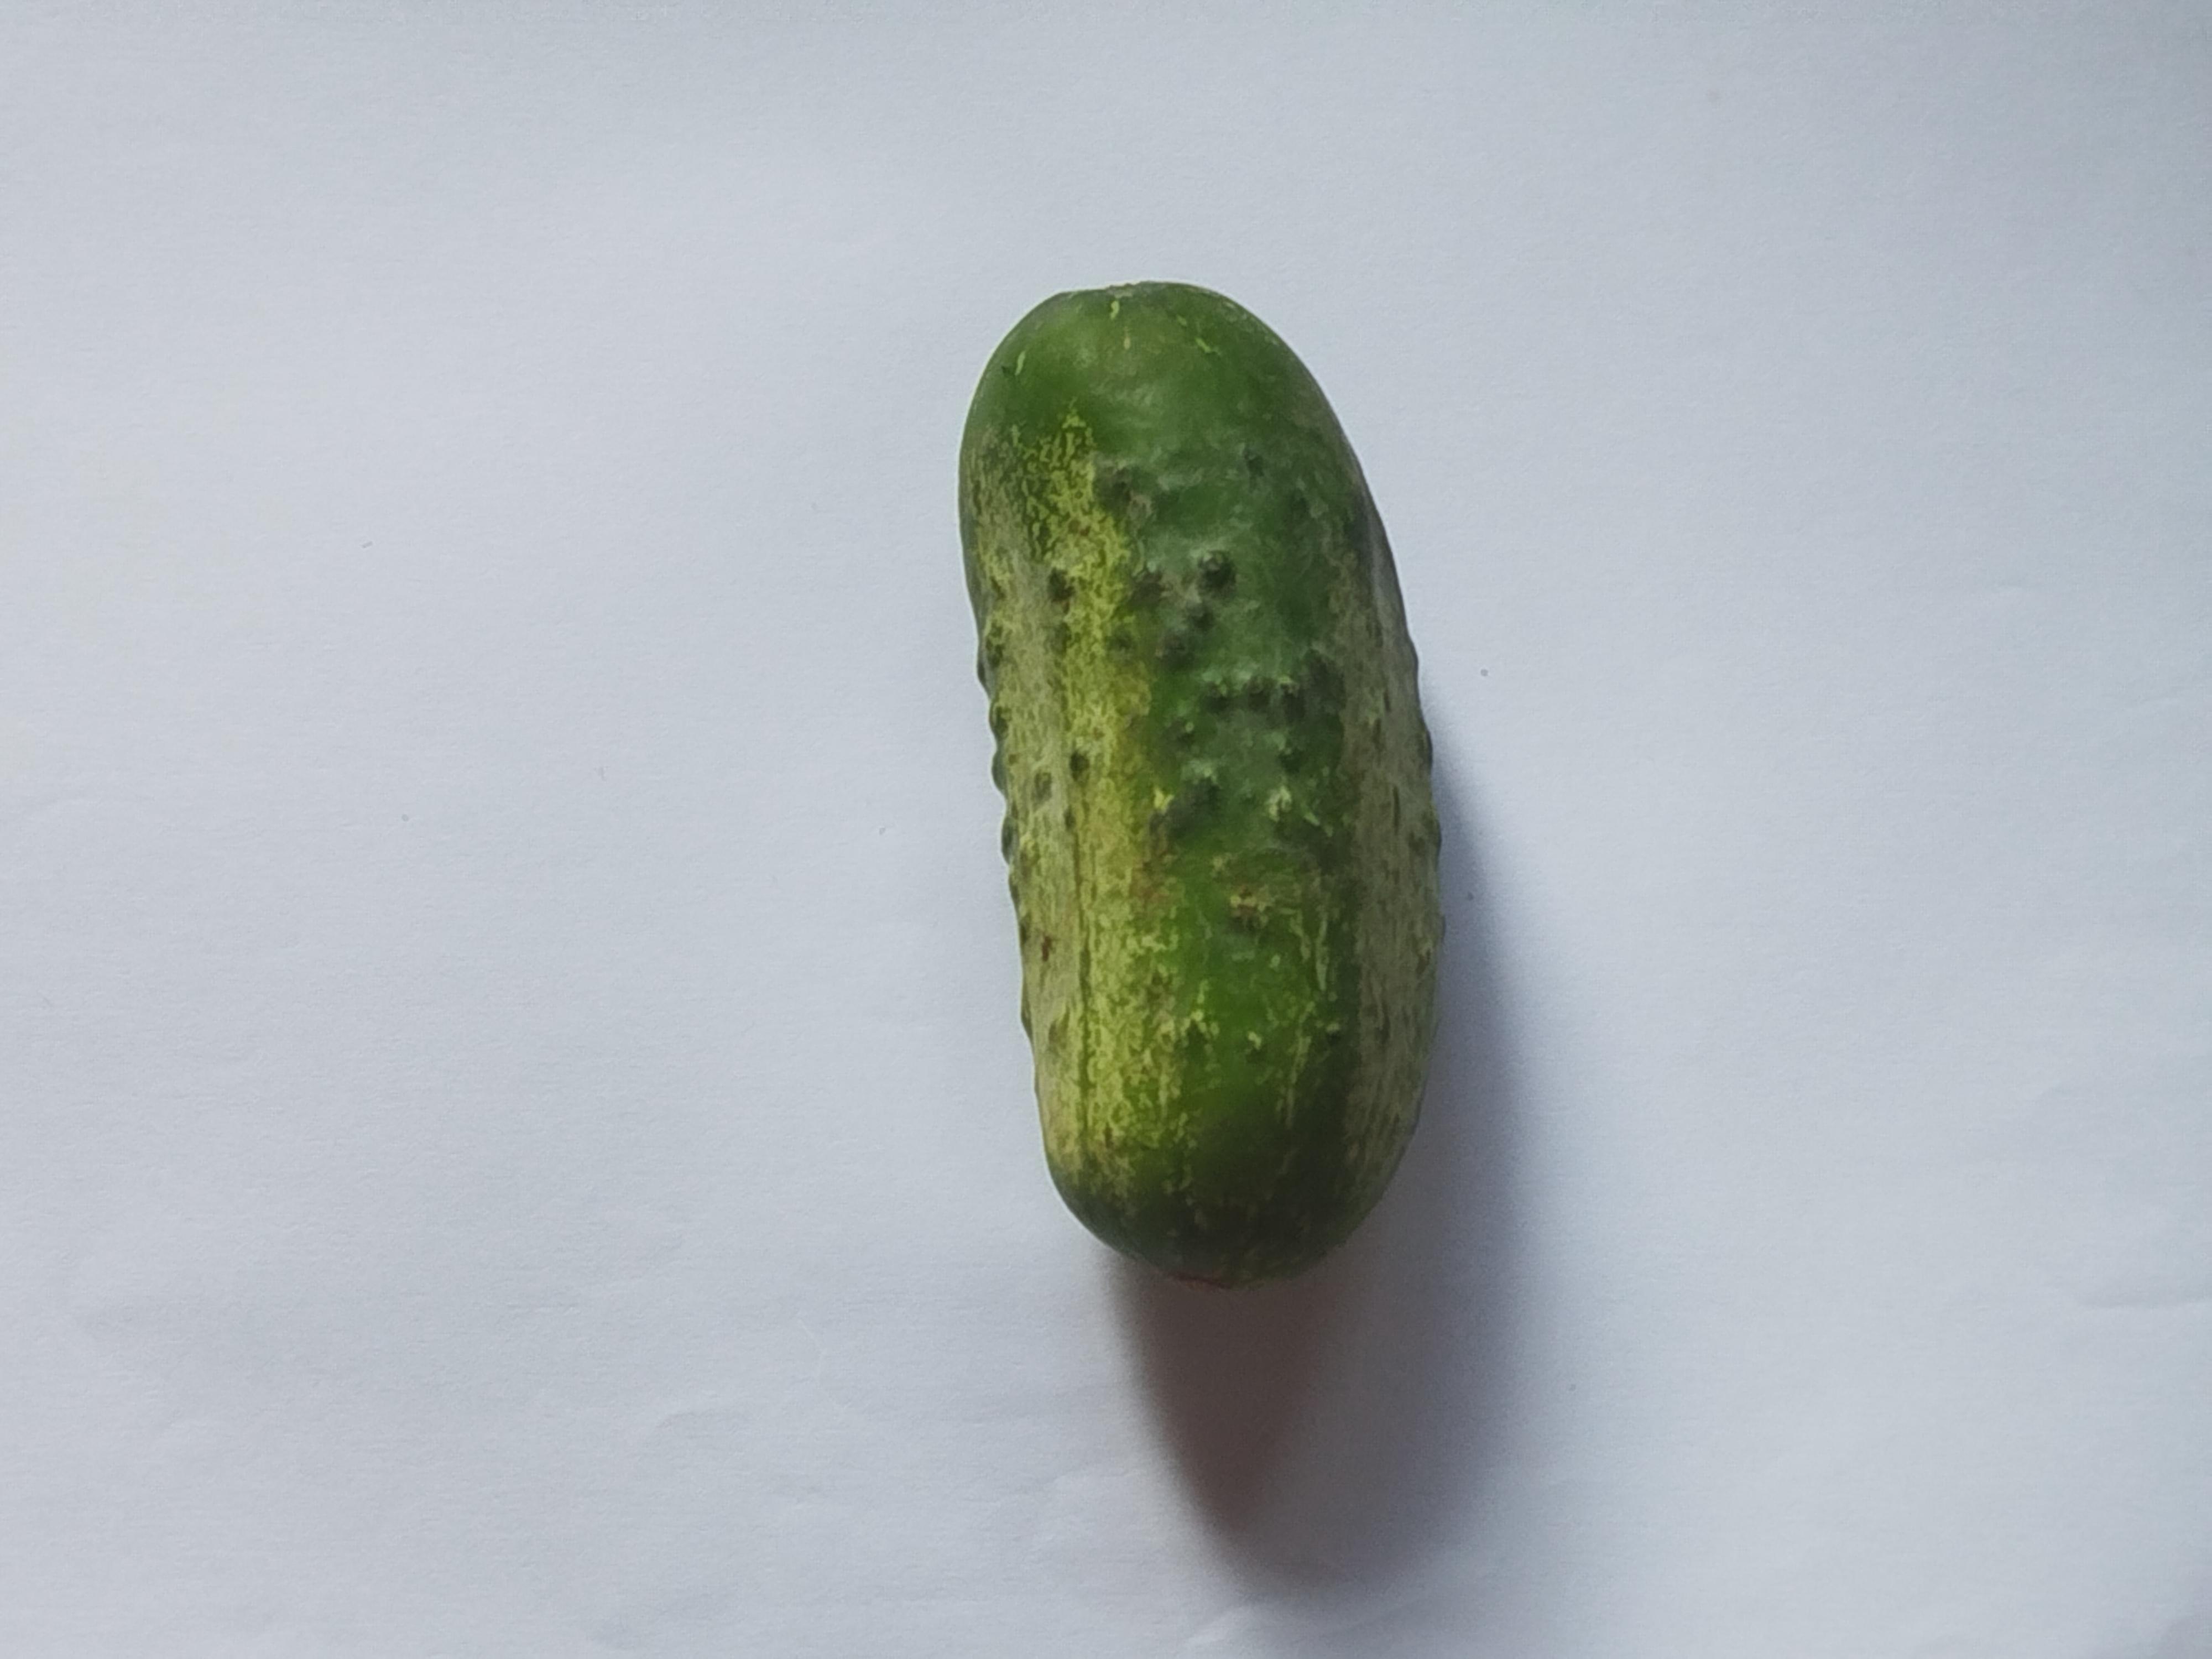
Label: Cucumber